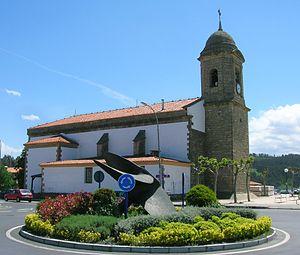
Sopela est une commune de Biscaye dans la communauté autonome du Pays basque en Espagne. Elle fait partie de la comarque d'Uribe-Kosta.